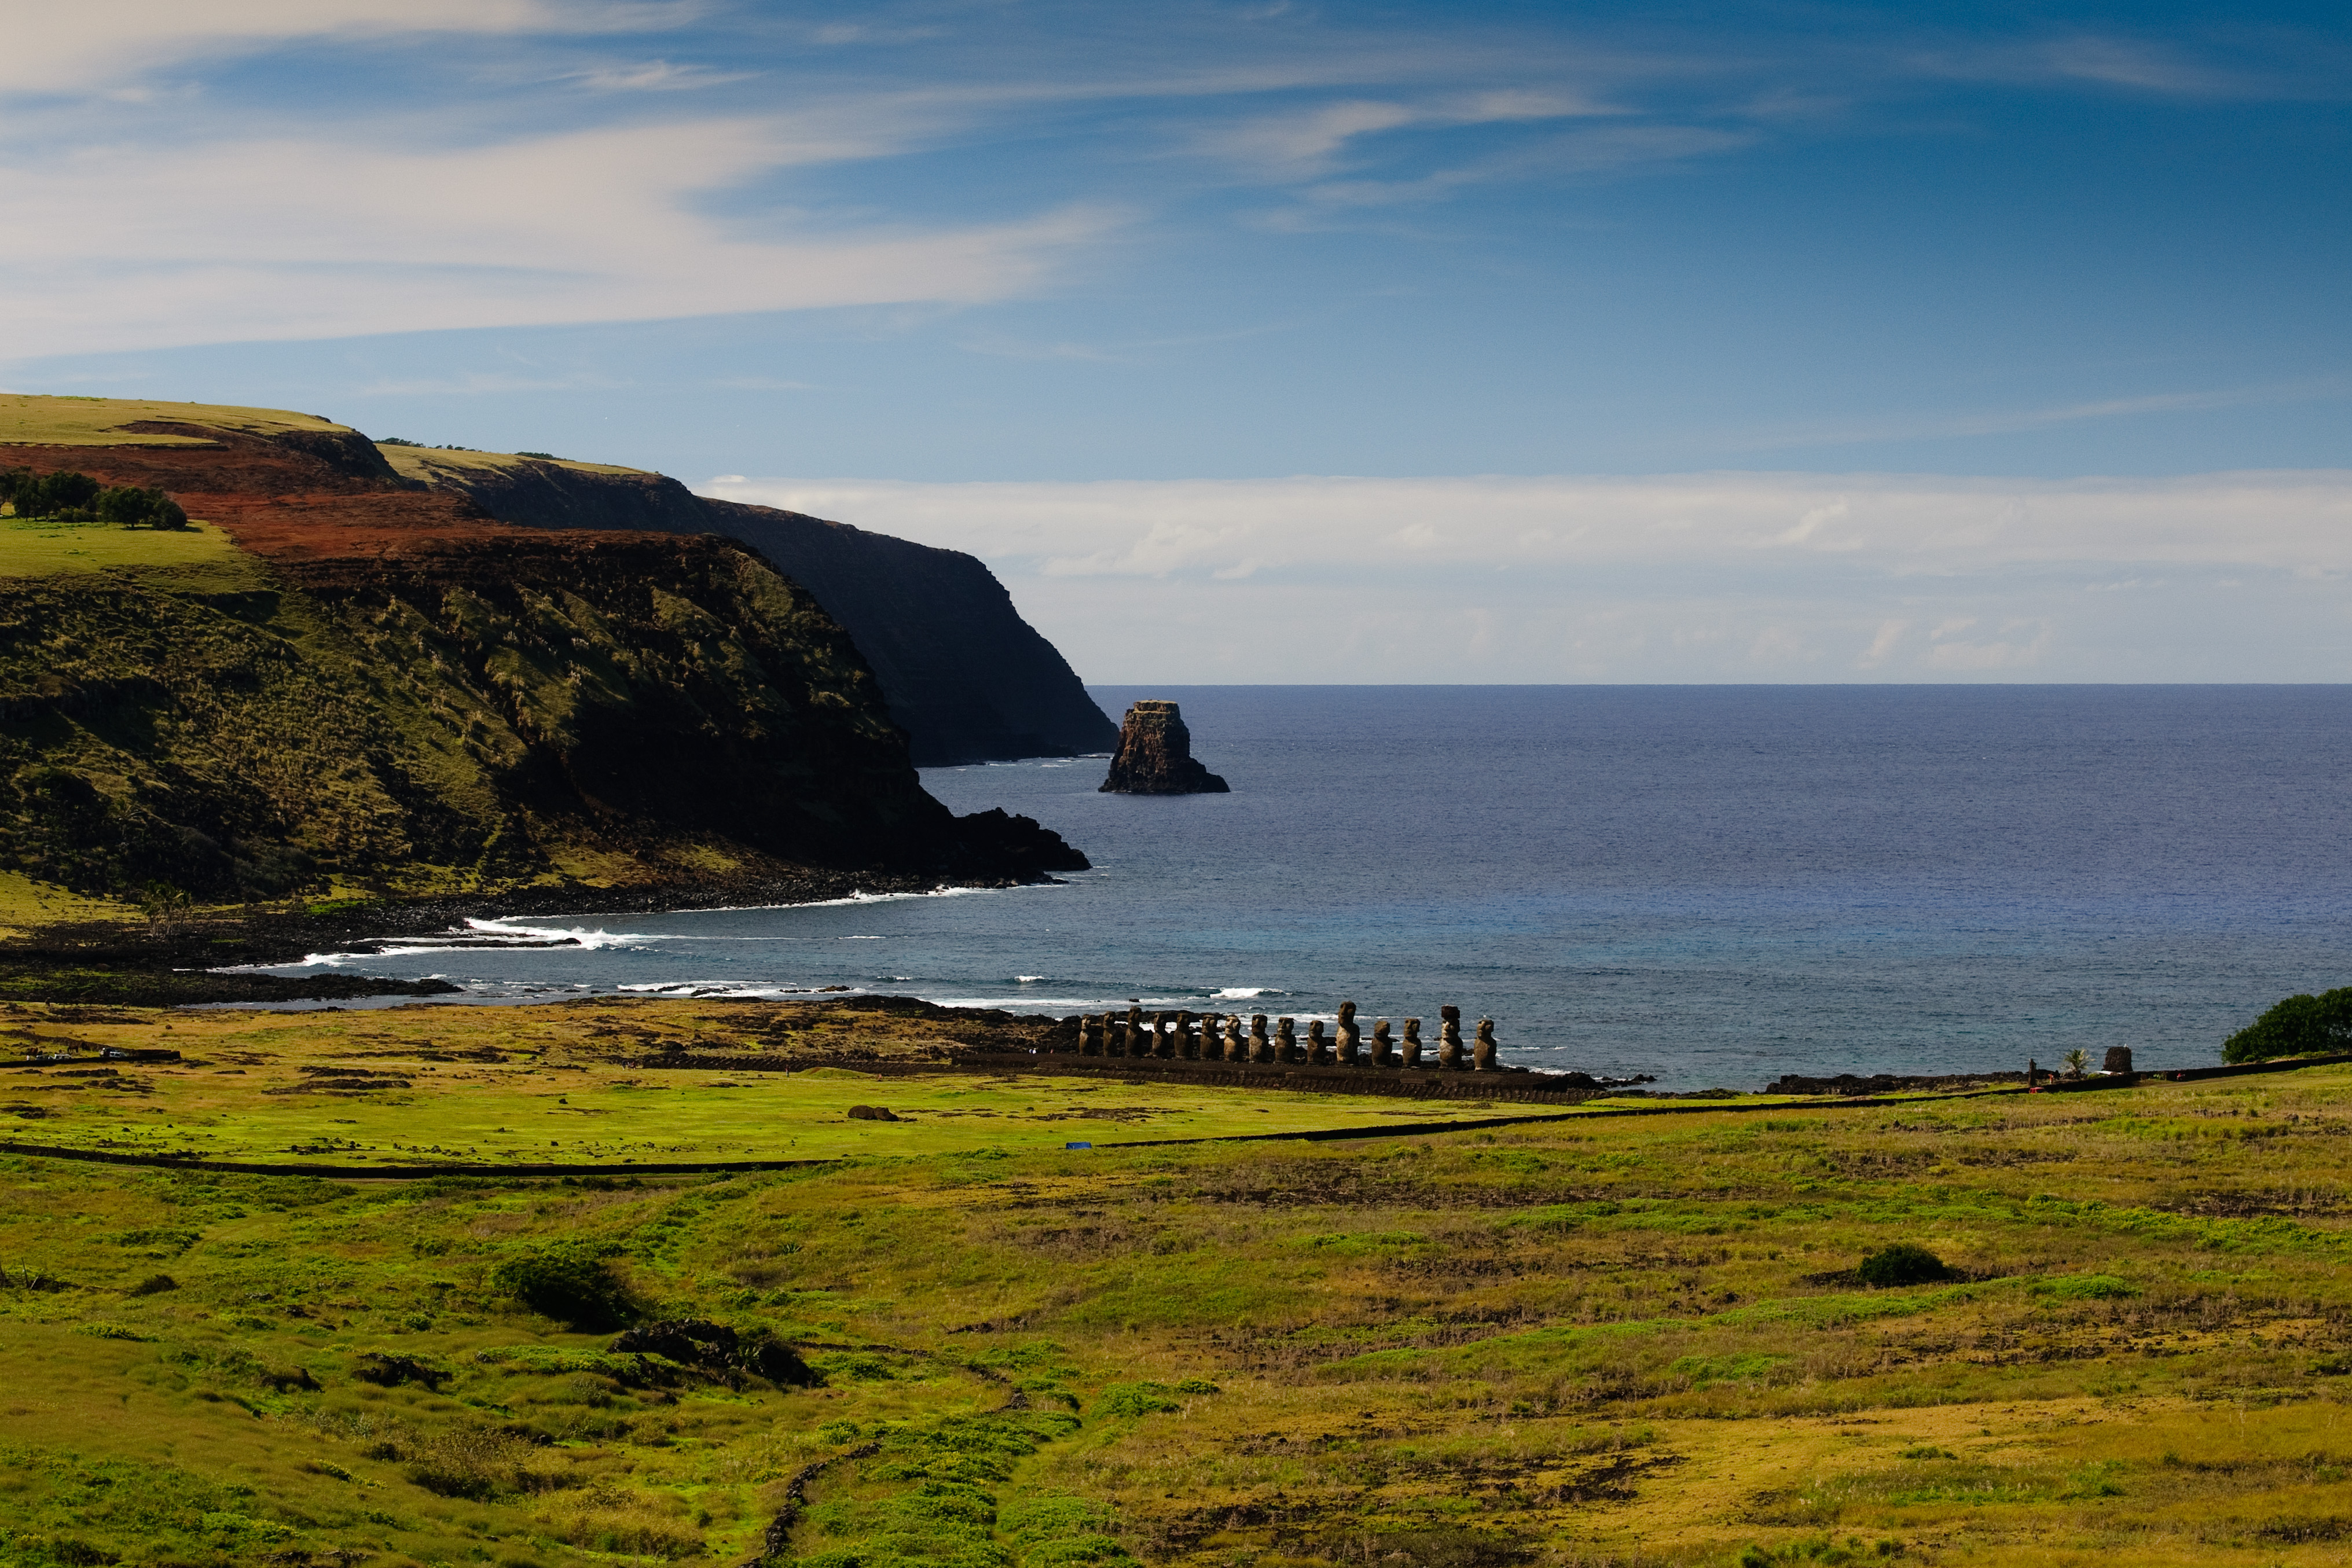
beach, landscape, sea, coast, nature, rock, ocean, horizon, cloud, hill, shore, wave, cliff, dusk, cove, tower, bay, island, nikon, terrain, chile, body of water, loch, cape, islet, d300, easterisland, rapanui, isoladipasqua, landform, geographical feature